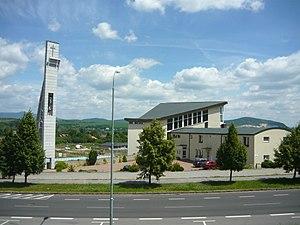
Église Saint-Thomas à Šípok (Partizánske, Slovaquie).Русский: Церковь в Шипке (Партизанске, Словакия).Slovenčina: Kostol svätého Tomáša na Šípku (Partizánske, Slovensko).
Partizánske est une ville de la région de Trenčín dans l’ouest de Slovaquie. Sa population était de 22 269 habitants au 31 décembre 2019.